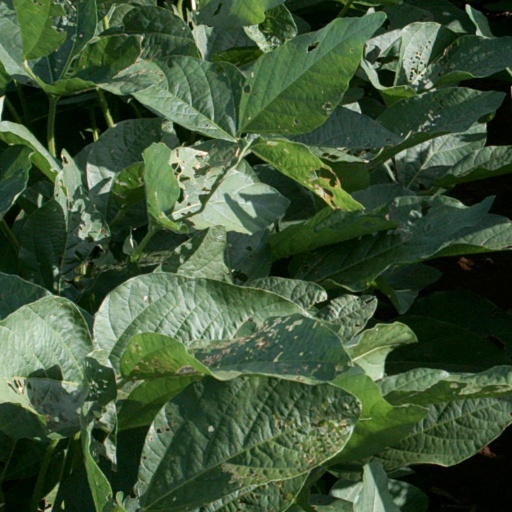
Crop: soybean